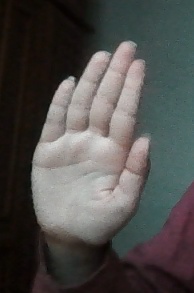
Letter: seen